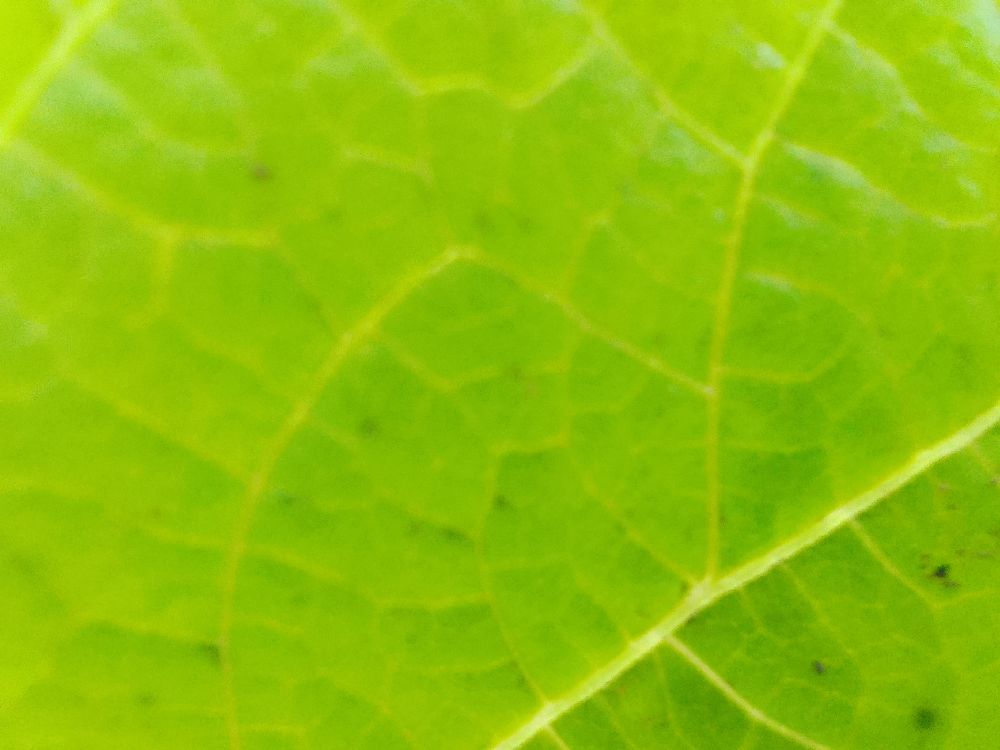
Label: healthy